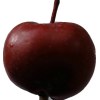
Label: Apple 18